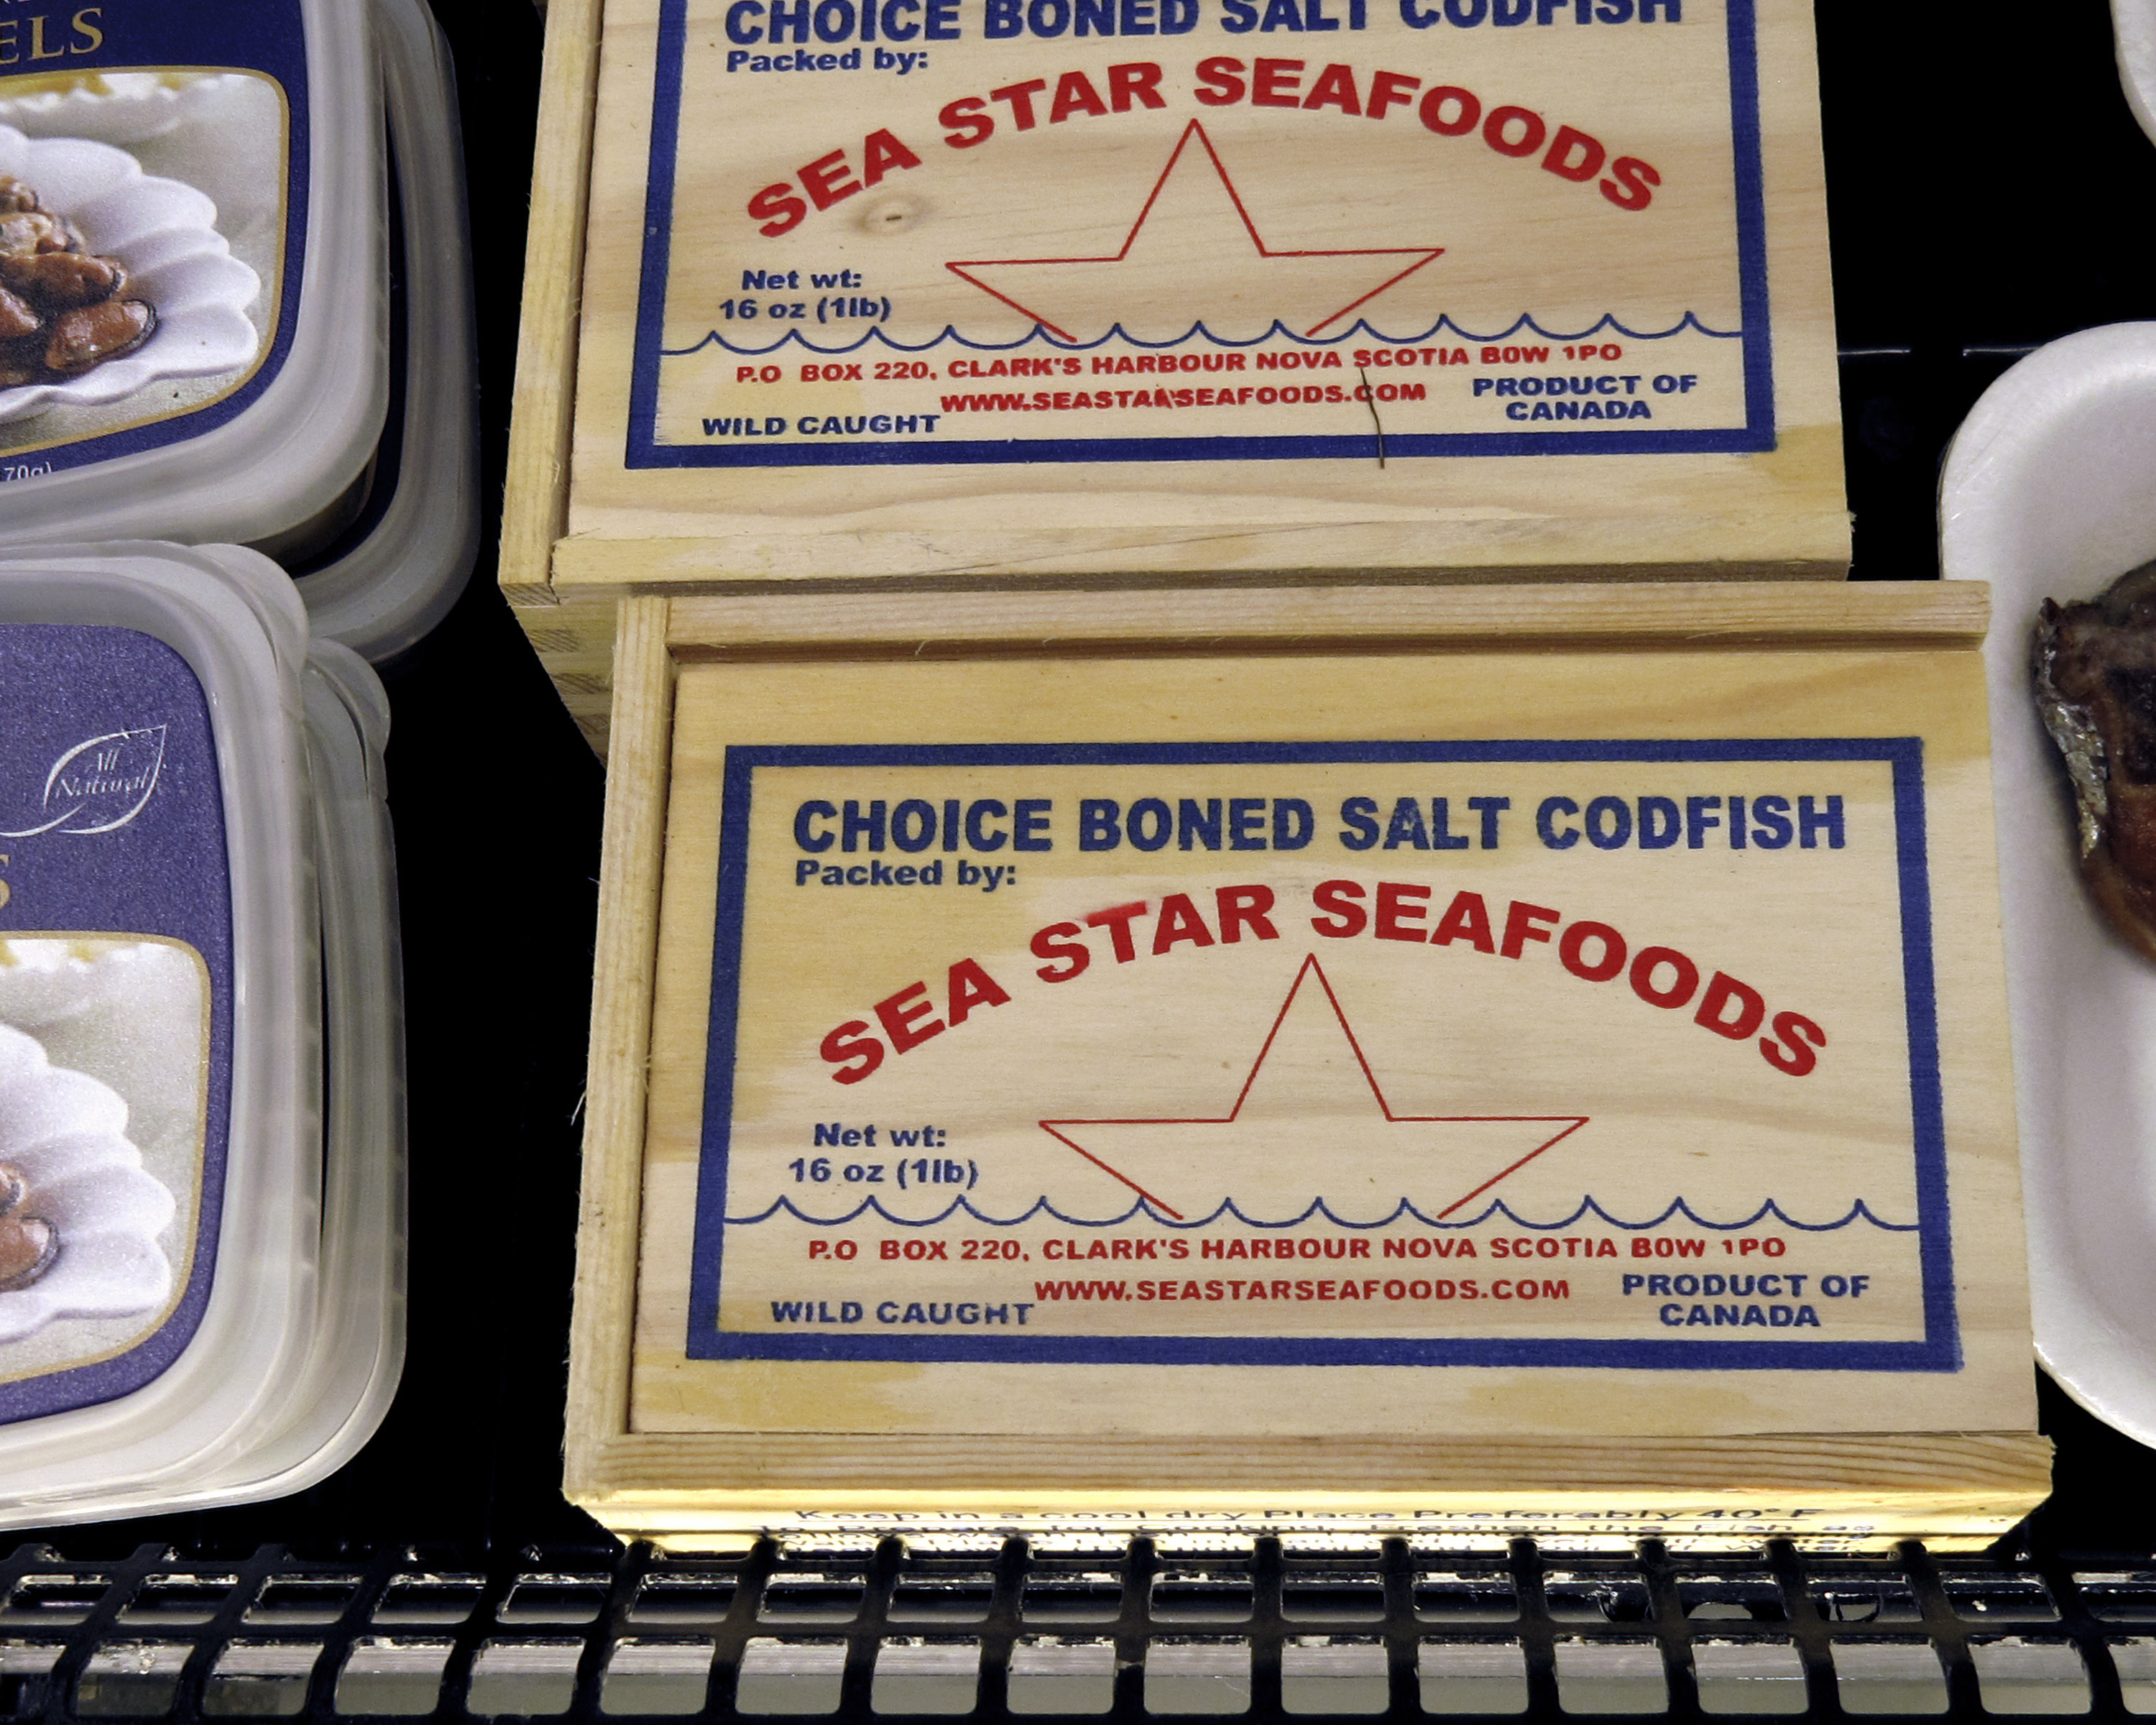
food, box, lunch, endangered, legacy, seastar, cod